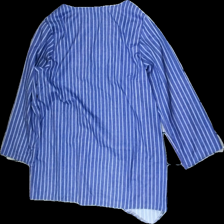
View: back
Type: Top
Category: Ladies
Brand: Missing
Colors: Blue, White
Material: 100% polyester
Pattern: Striped
Cut: V-collar
Size: M
Season: Spring
Stains: Minor
Price range: <50
Recommended usage: Export
Comment: poorly made